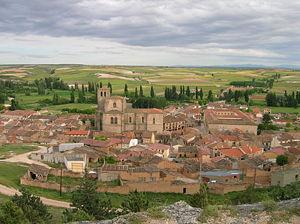
Peñaranda de Duero est une commune d’Espagne, dans la province de Burgos, communauté autonome de Castille-et-León. Cette localité est également vinicole, et fait partie de l’AOC Ribera del Duero.